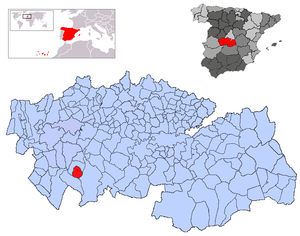
Espinoso del Rey est une commune d'Espagne de la province de Tolède dans la communauté autonome de Castille-La Manche.